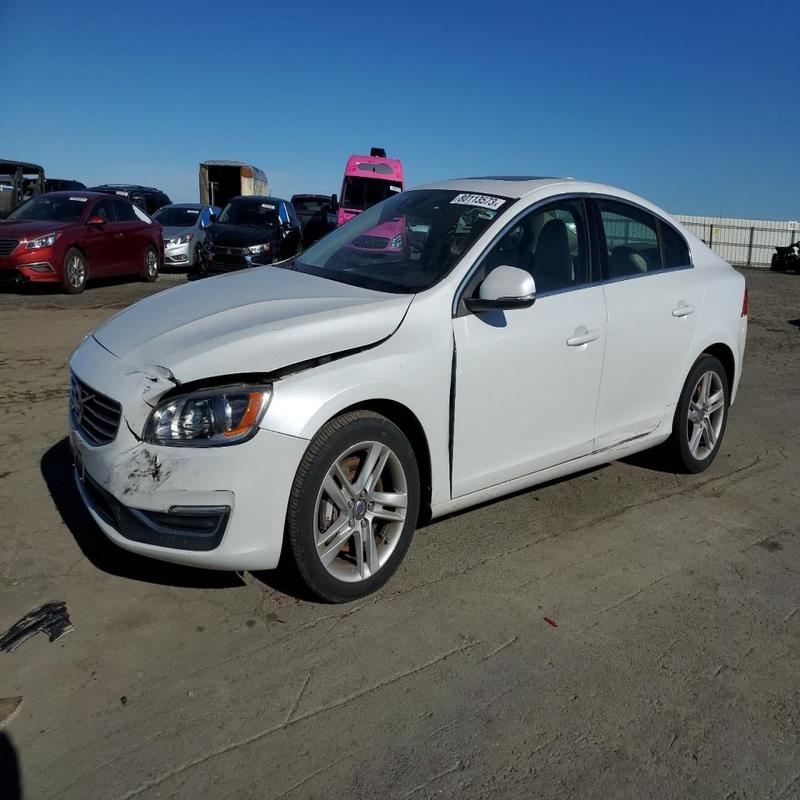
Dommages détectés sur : pare-choc avant, feu avant droit, feu avant gauche, capot, aile avant droite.
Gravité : mineur